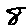
Label: 8